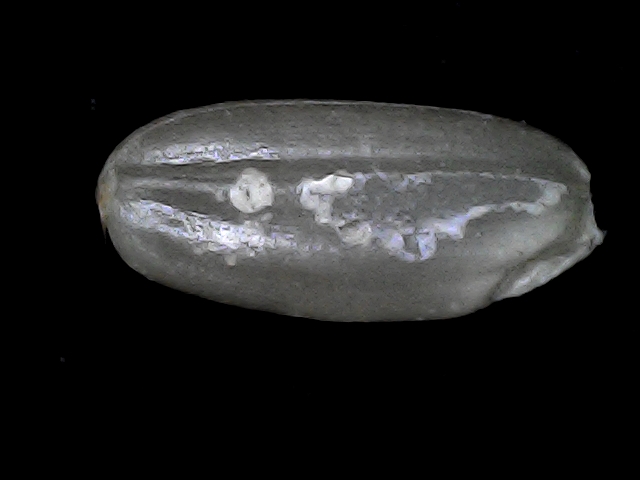
Rice variety: BD52